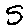
Label: 5